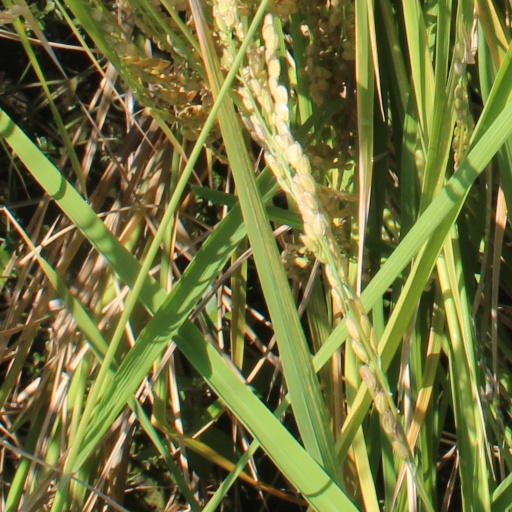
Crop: rice